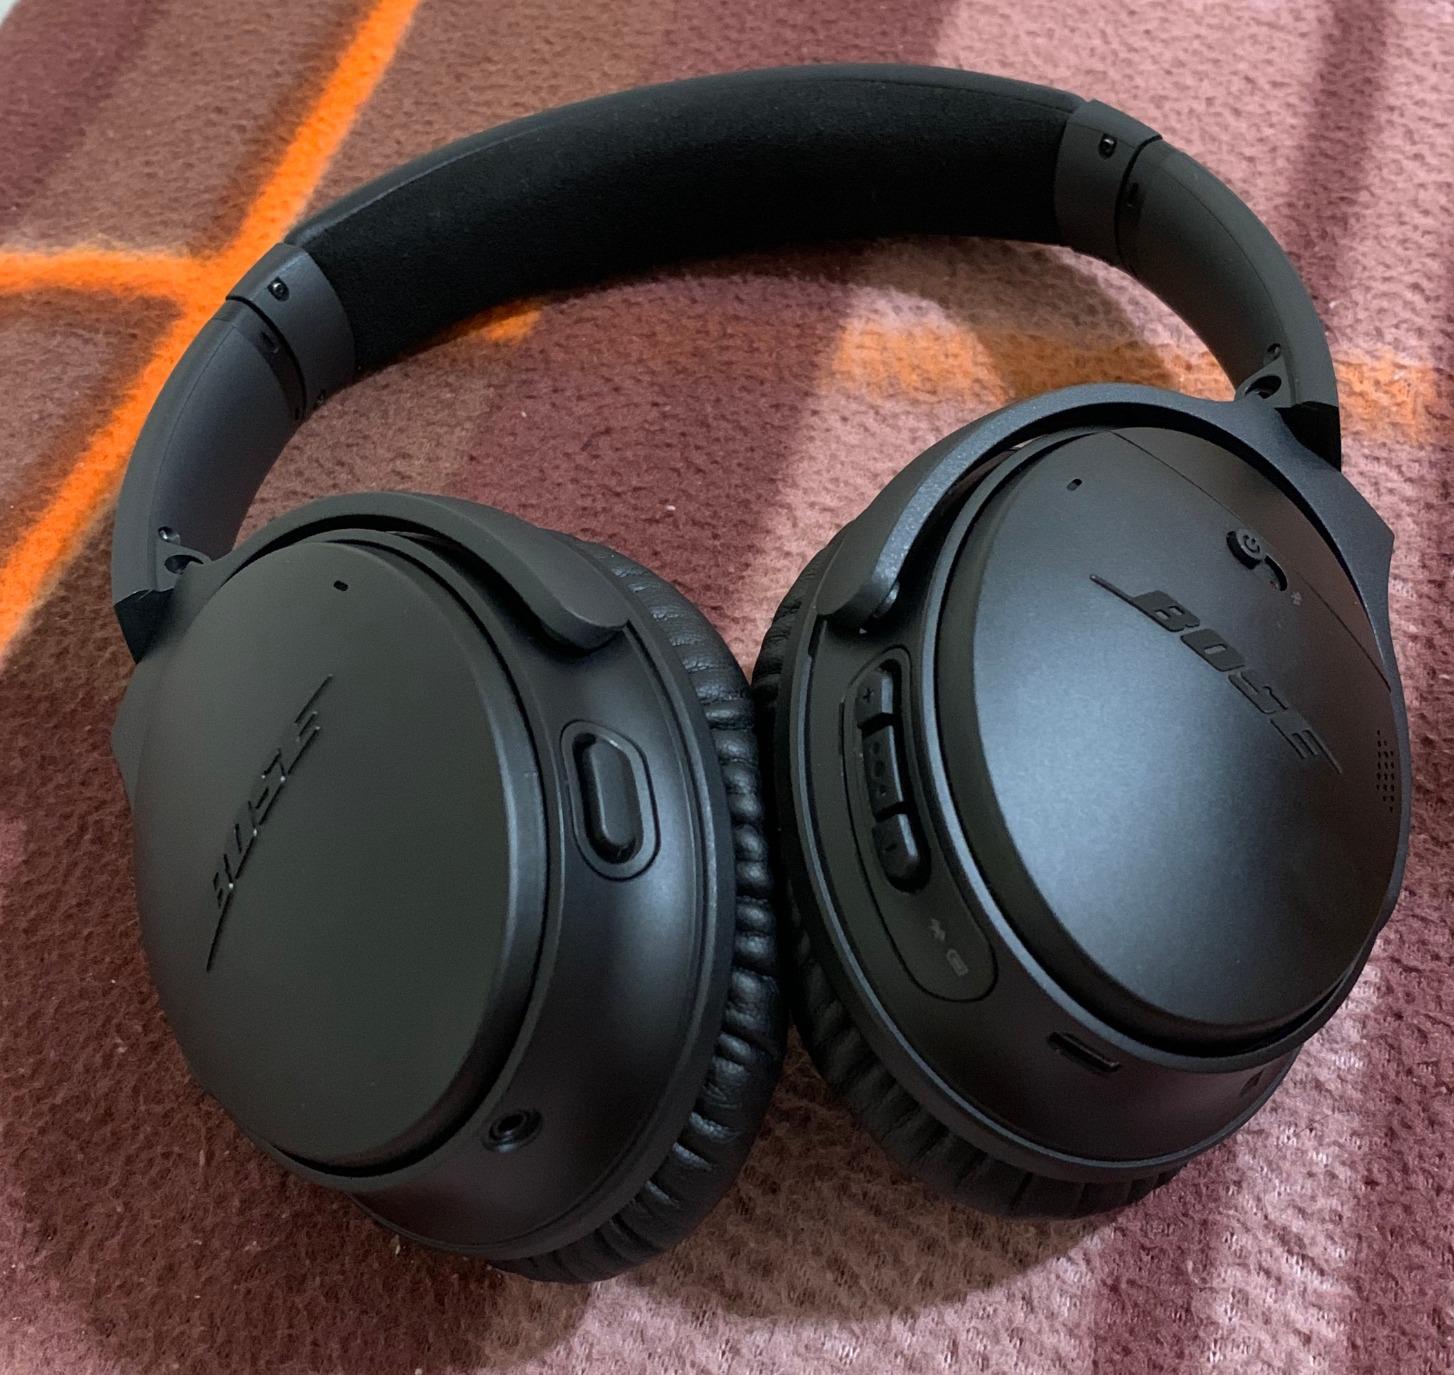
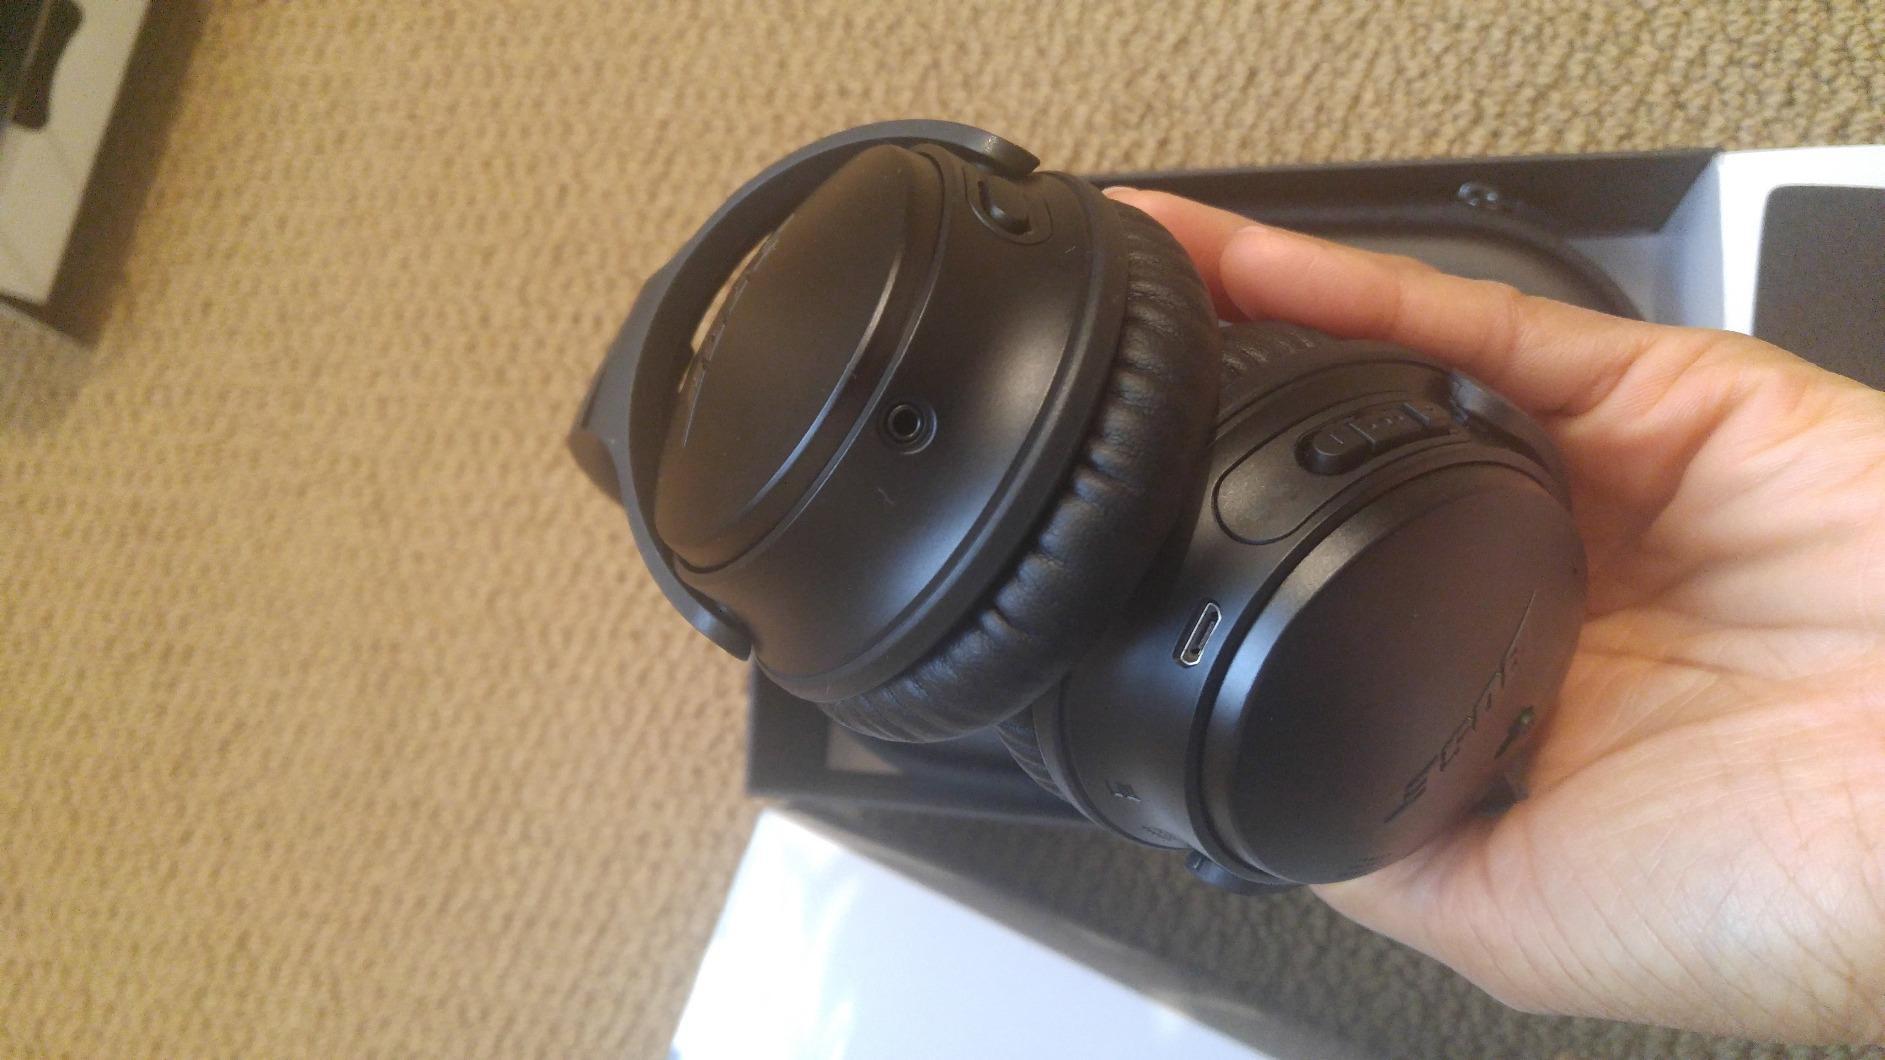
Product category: headphones
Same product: yes